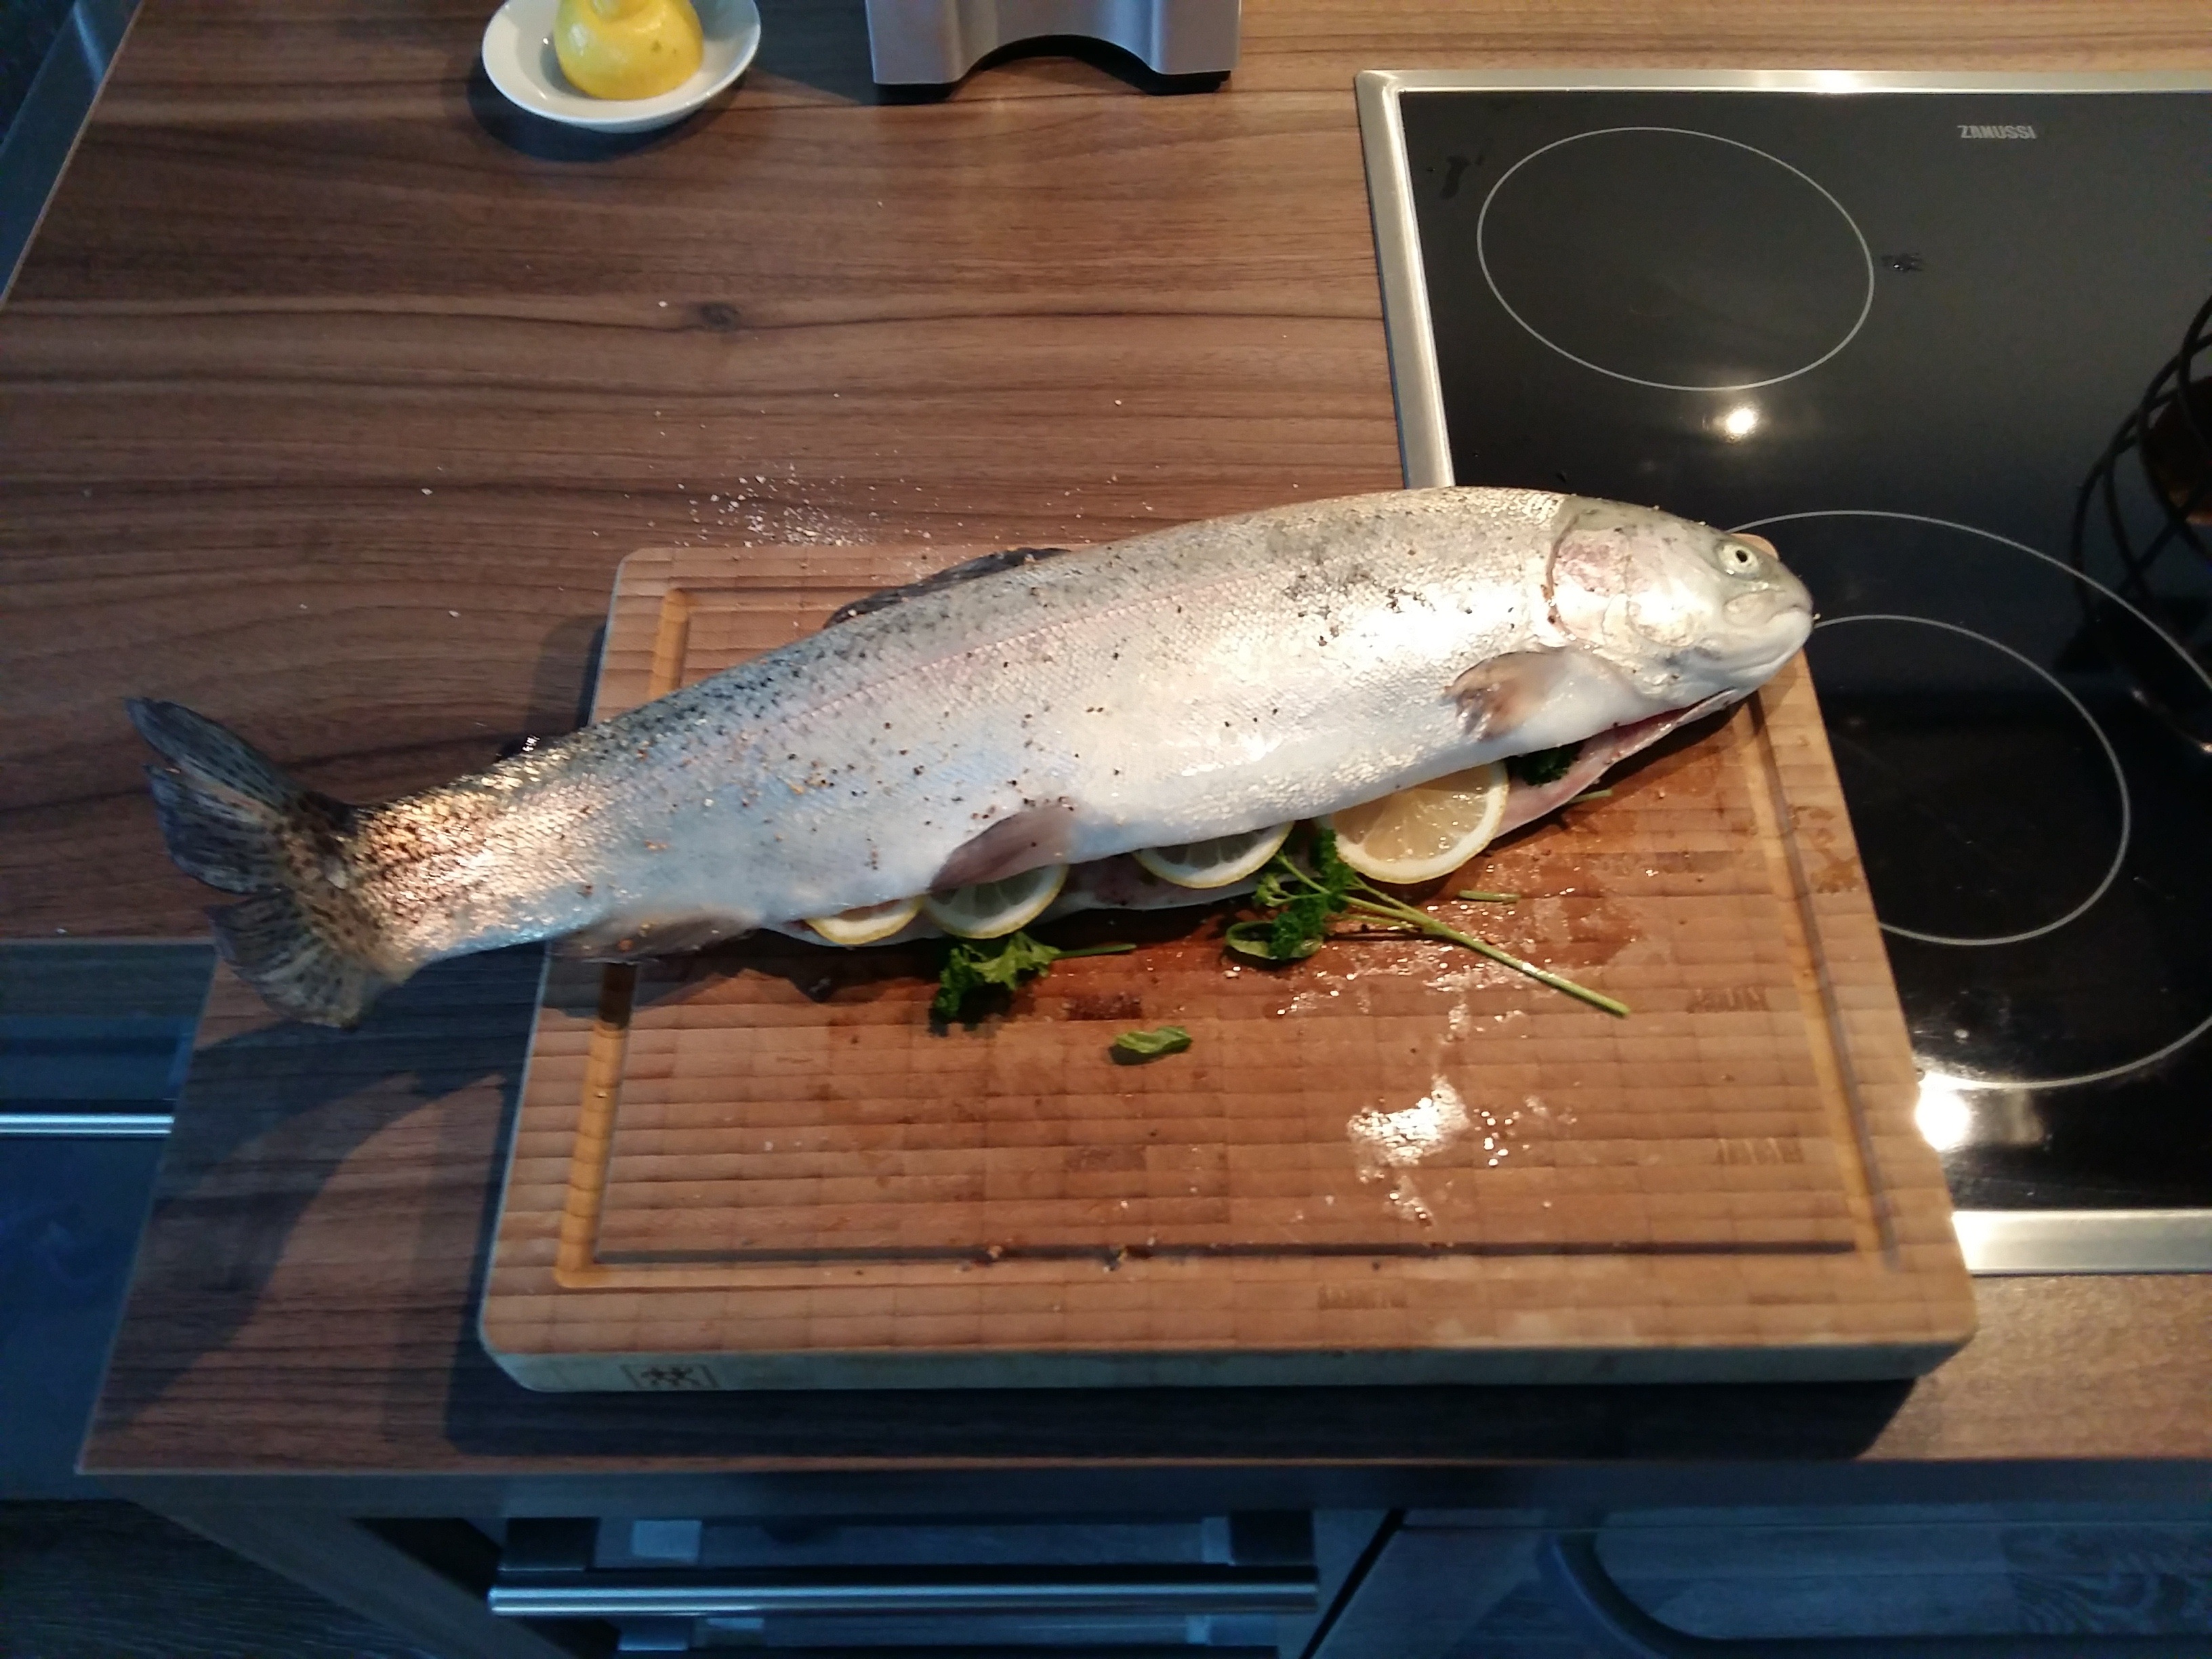
meal, food, seafood, kitchen, fish, gourmet, healthy, eat, delicious, lemon, cook, nutrition, raw, salmon, frisch, benefit from, trout, cod, cooking class, salmon trout, cook healthy, fresh cooking